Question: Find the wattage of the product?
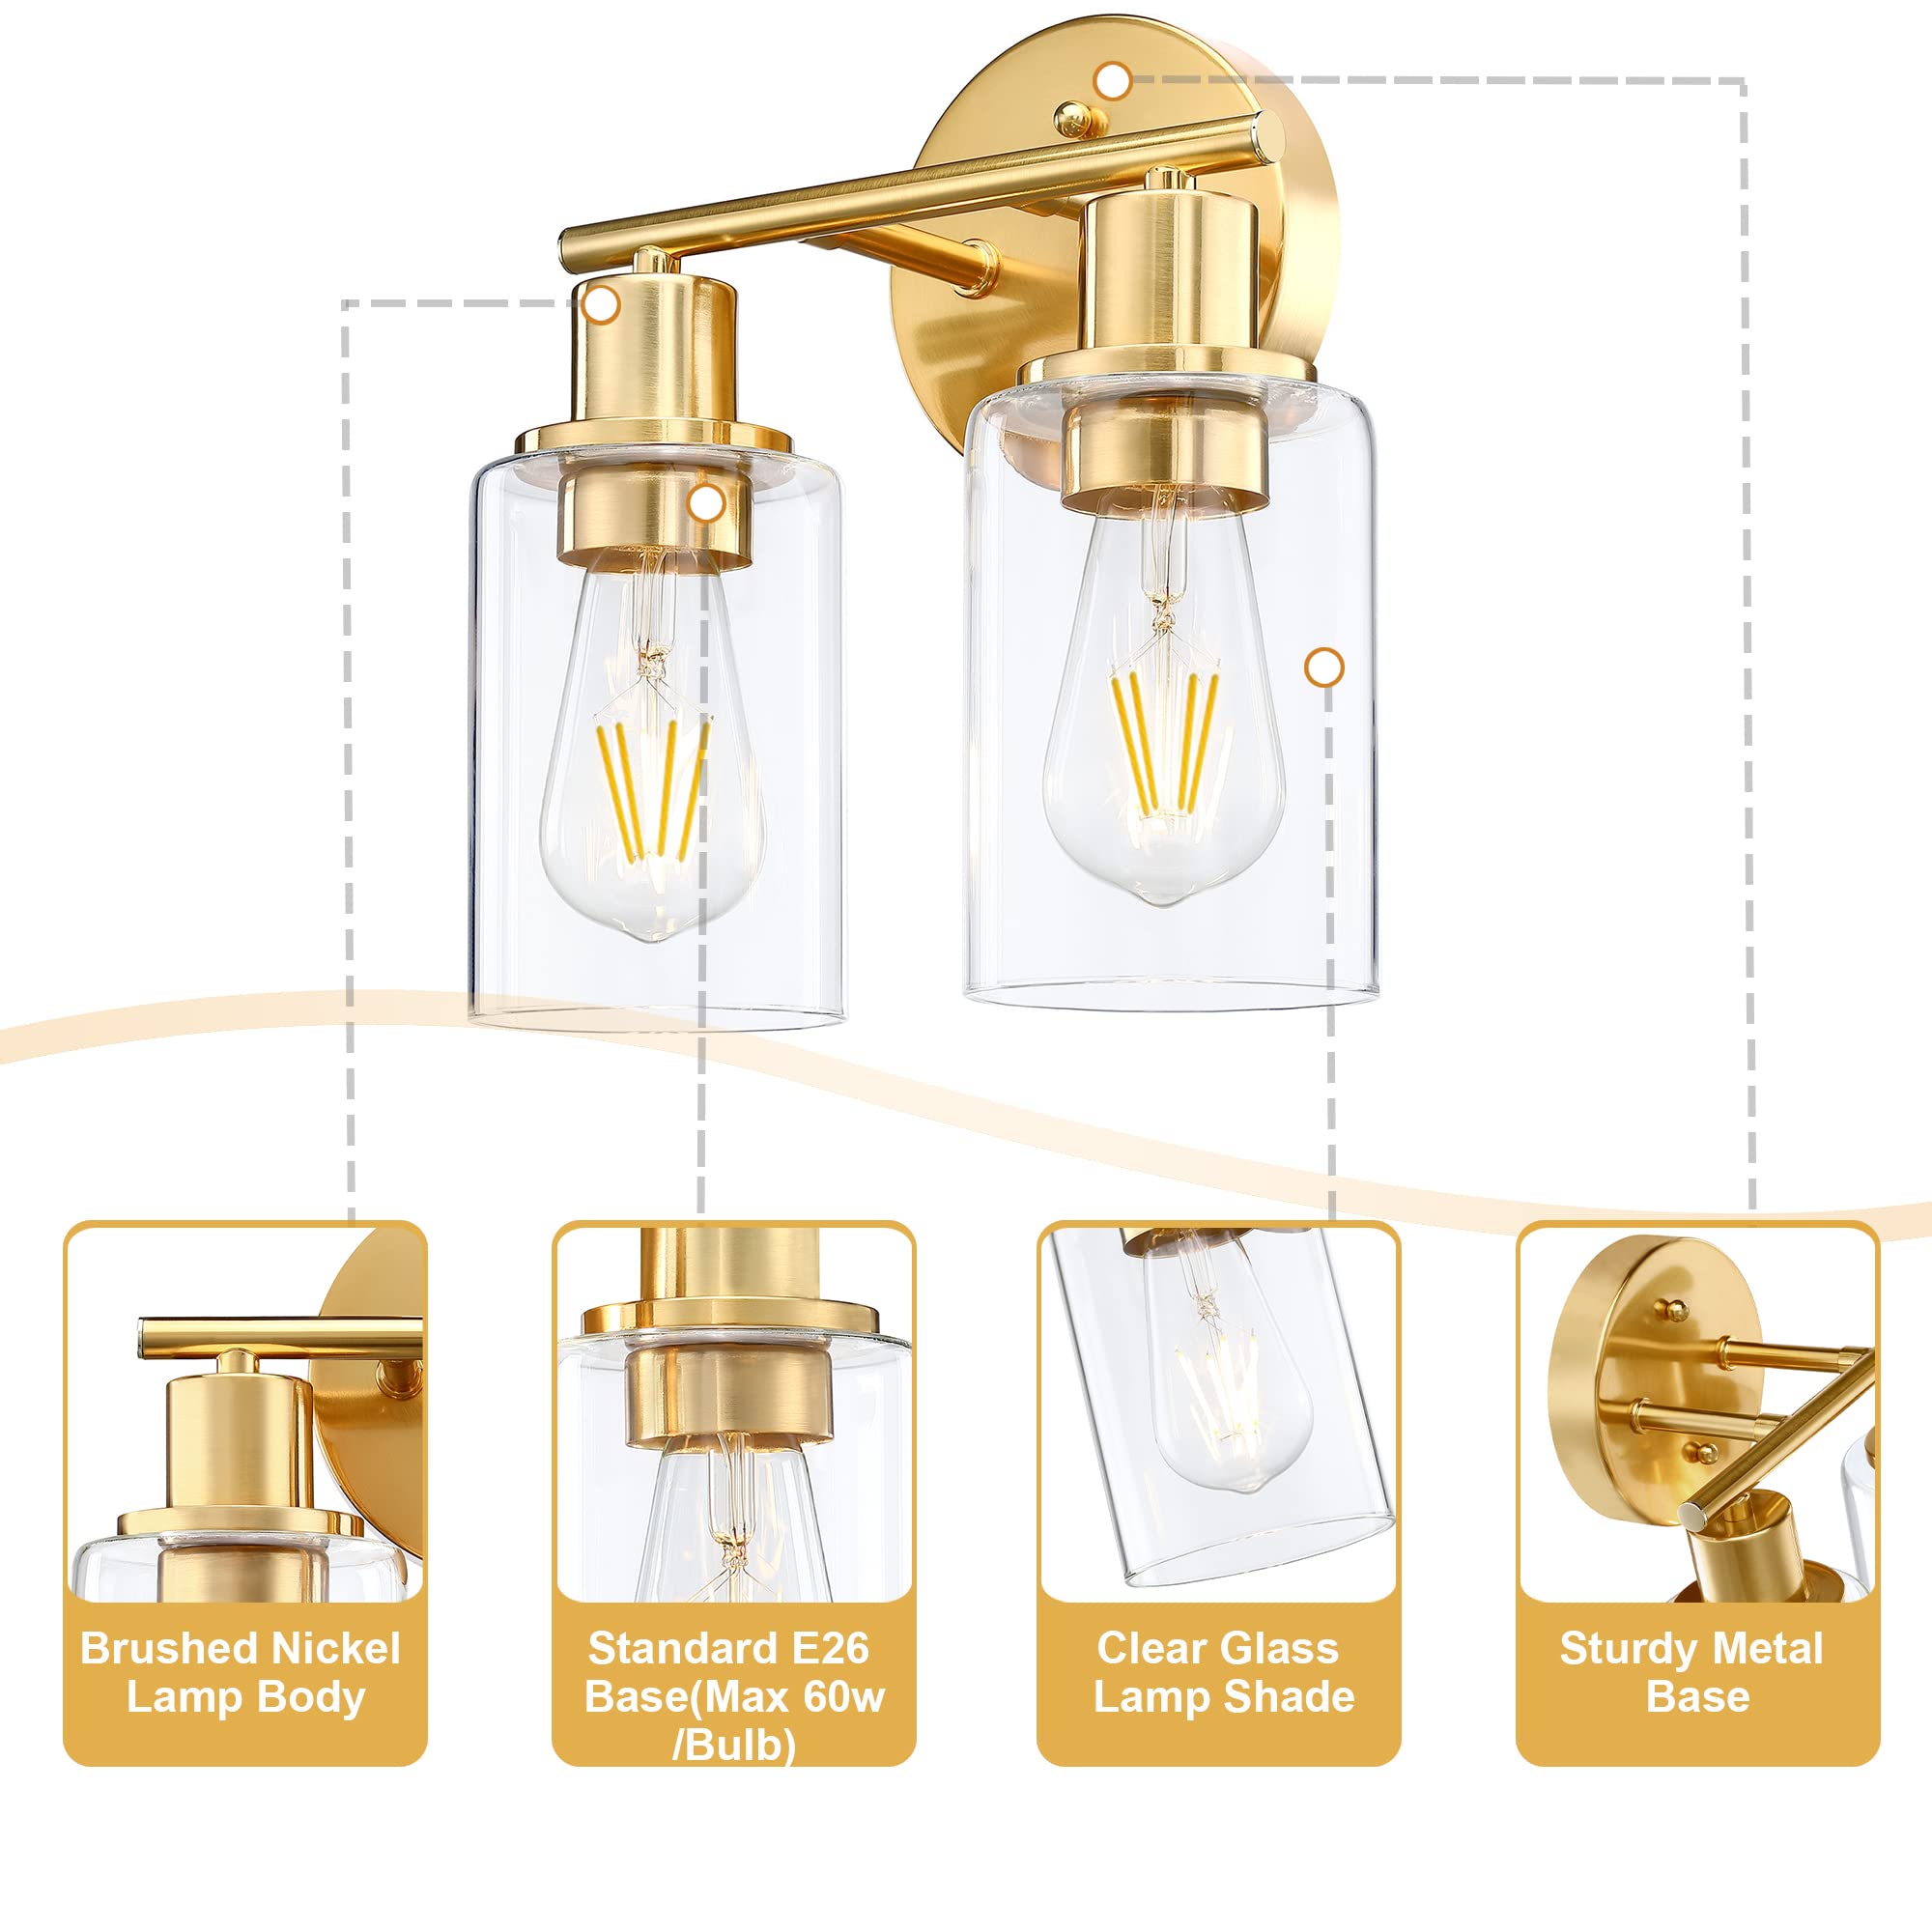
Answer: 60.0 watt